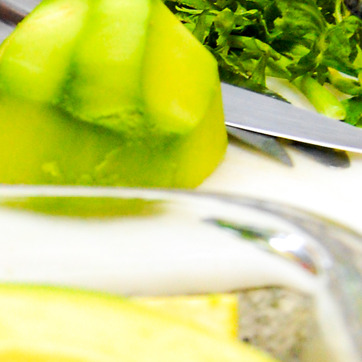
Material: food